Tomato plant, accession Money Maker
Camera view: tilt-top (135 deg); turntable rotation: 240 degrees
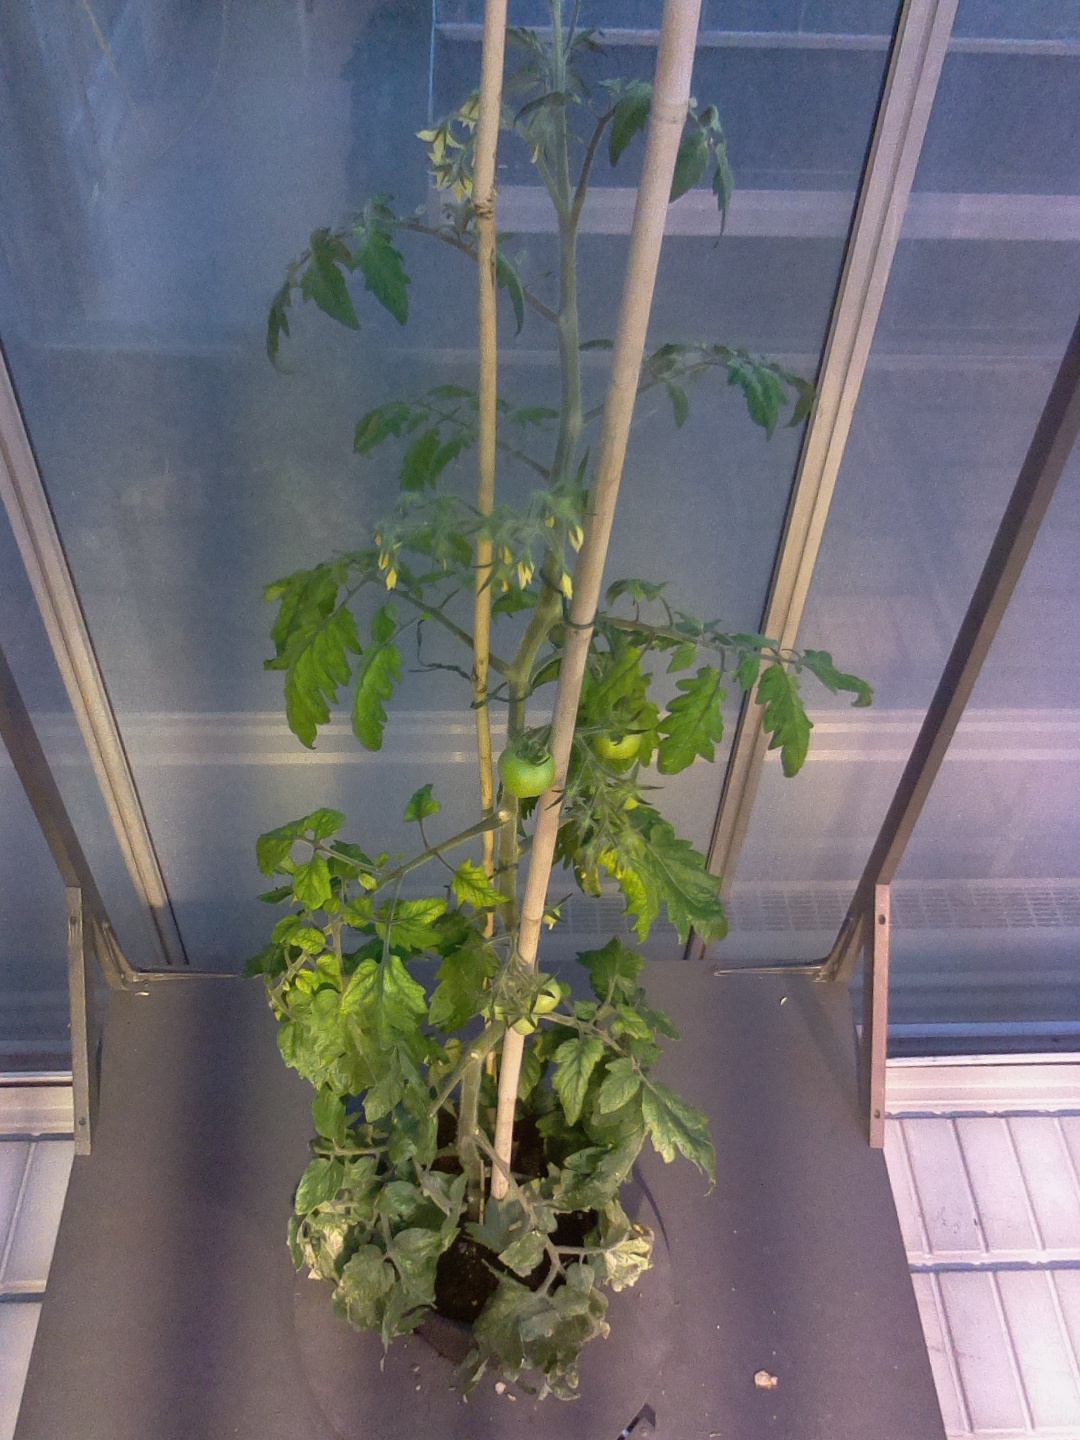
BBCH growth stage 73: 30%-40% of final fruit size